Omphalos

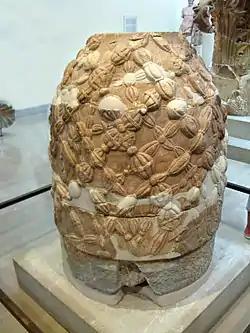
The Omphalos of Delphi

Most accounts locate the Delphi omphalos in the adyton (sacred part of the temple) near the Pythia (oracle). The stone sculpture itself, which may be a copy, has a carving of a knotted net covering its surface and a hollow center, widening towards the base. The omphalos represents the stone which Rhea wrapped in swaddling clothes, pretending it was Zeus, in order to deceive Cronus. (Cronus was the father who swallowed his children so as to prevent them from usurping him as he had deposed his own father, Uranus.)